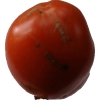
Label: tomato